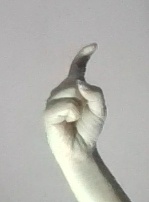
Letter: ra